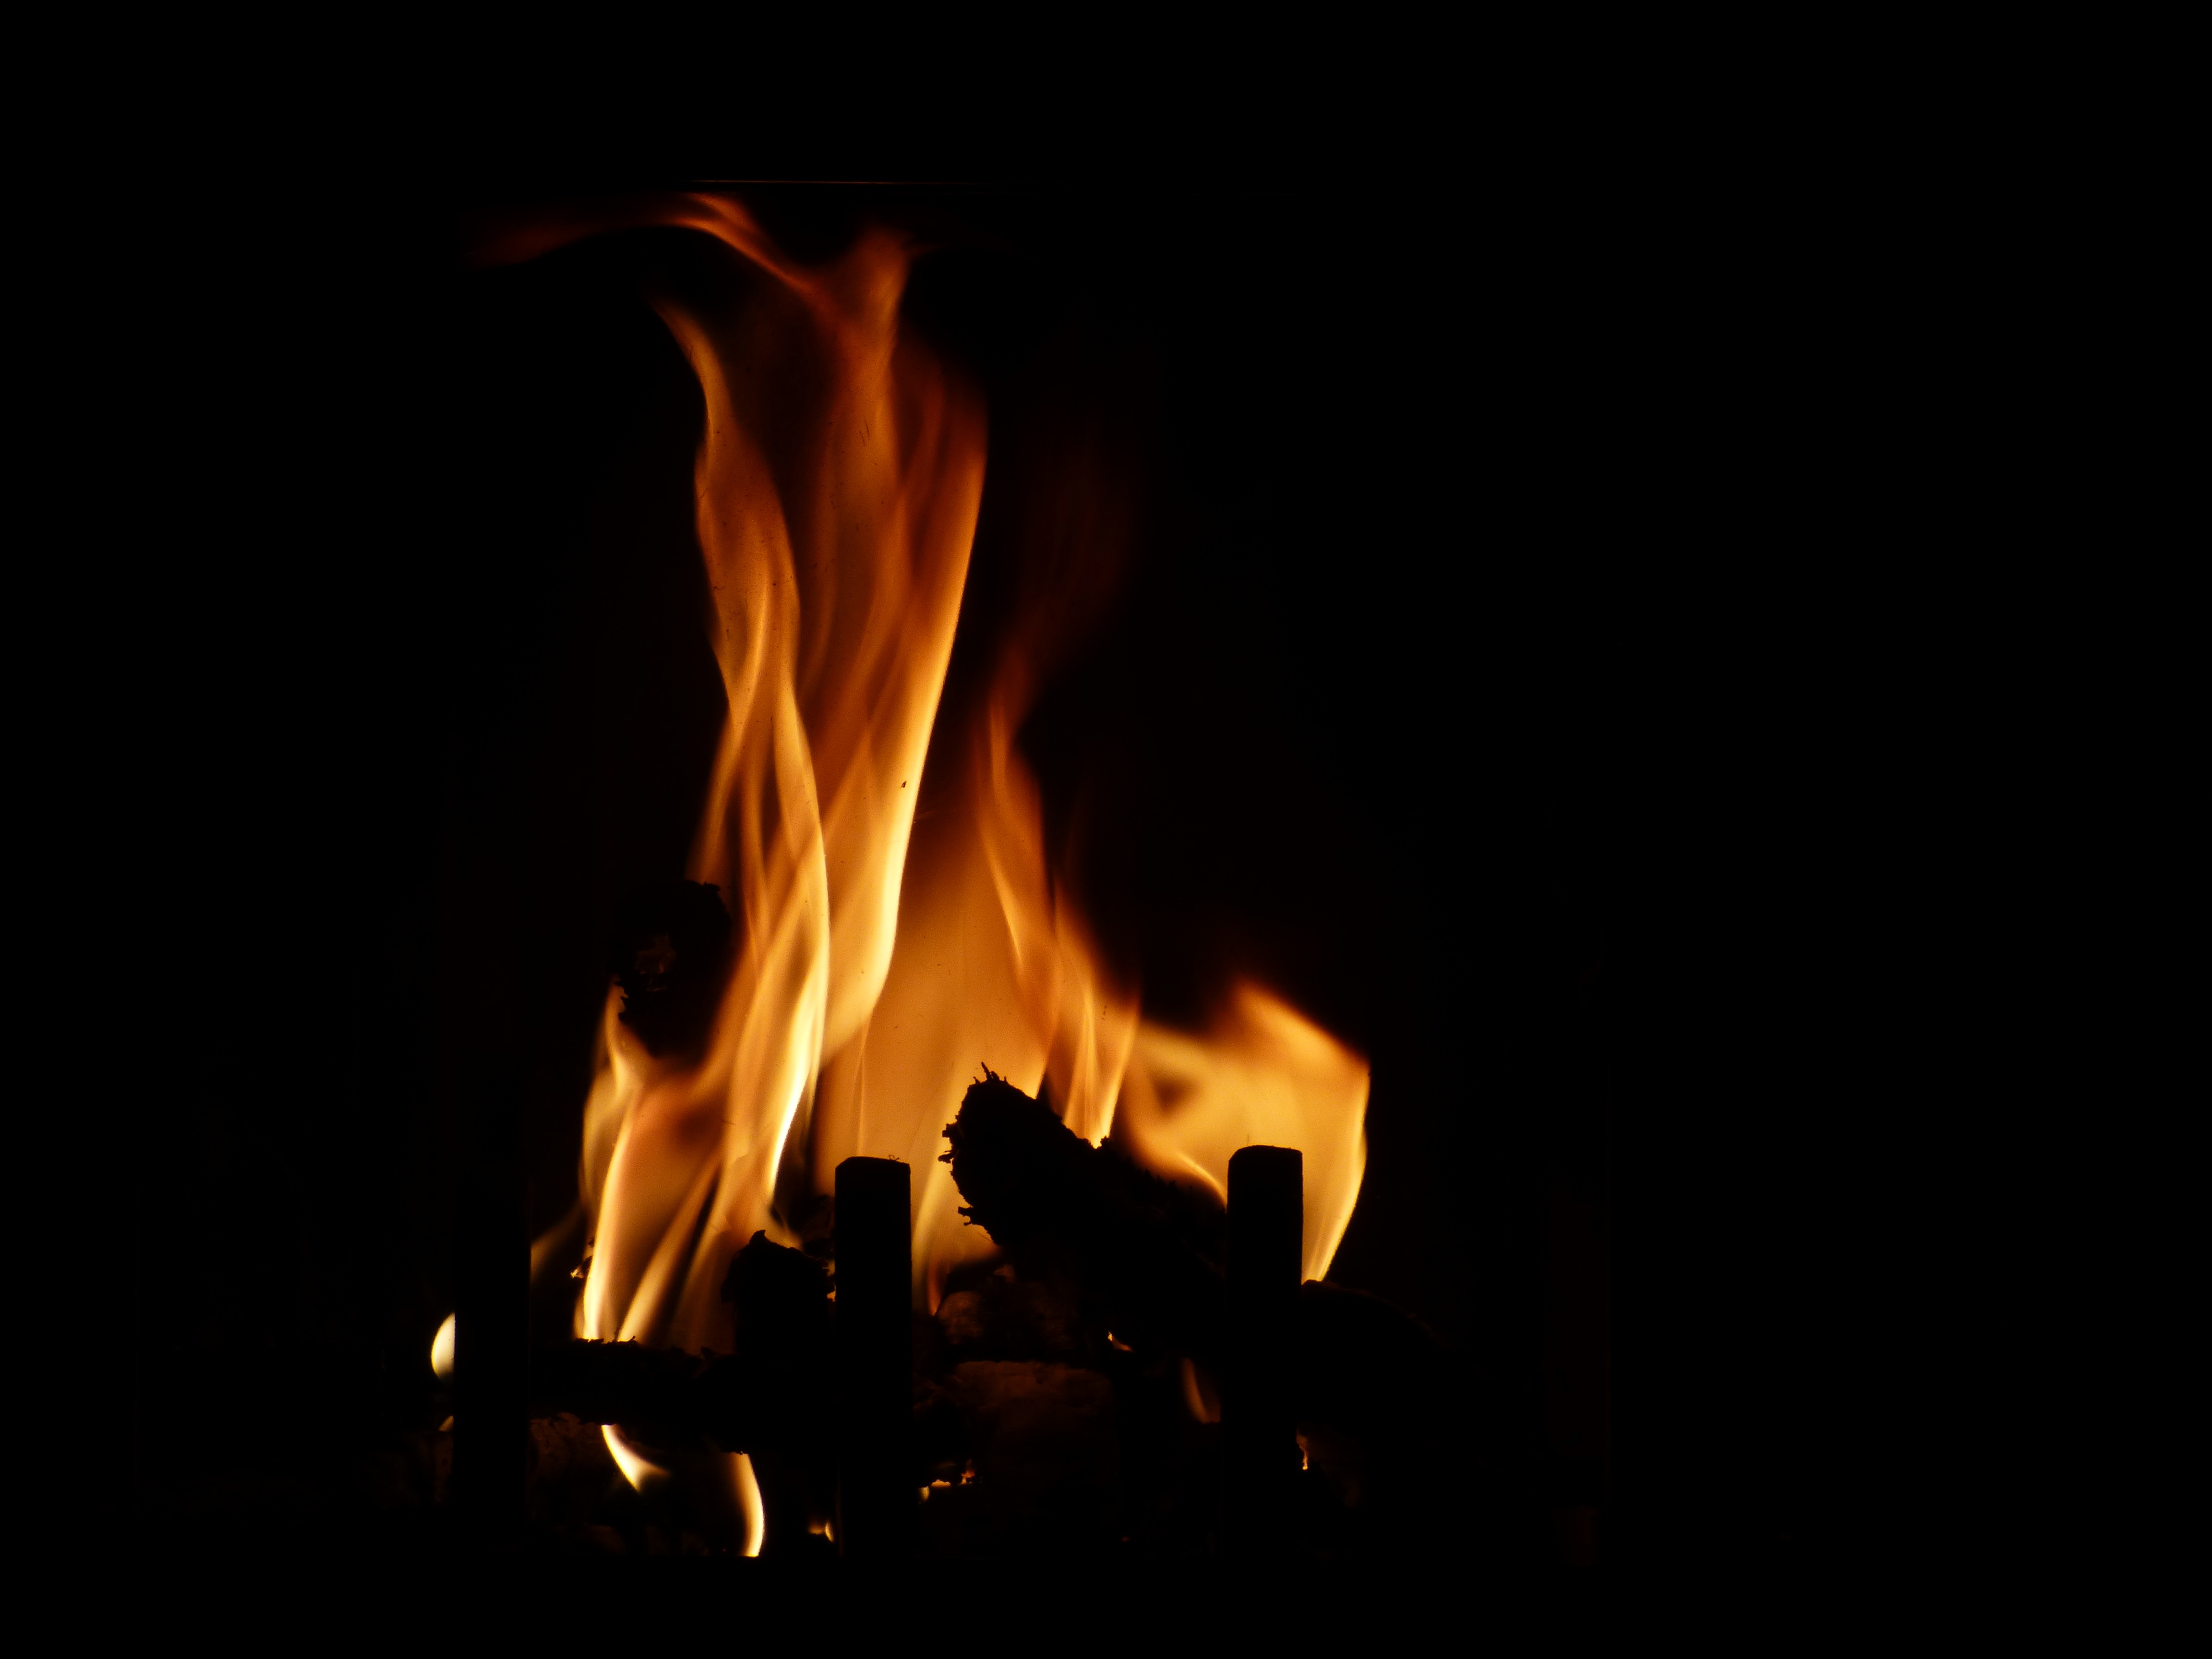
flame, fire, fireplace, darkness, campfire, bonfire, font, warmth